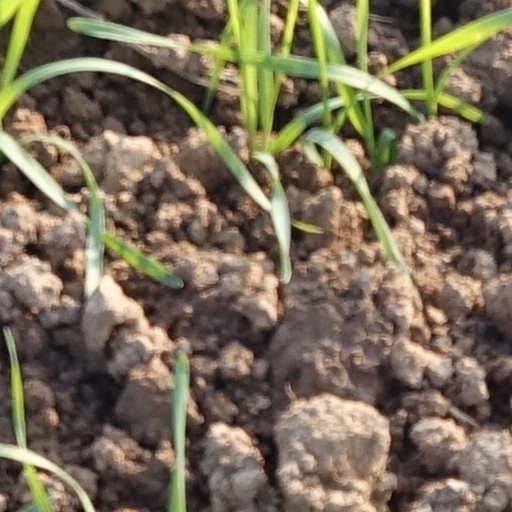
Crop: wheat